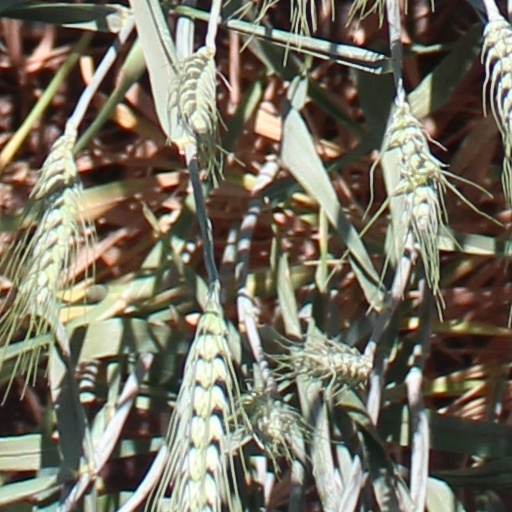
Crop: wheat